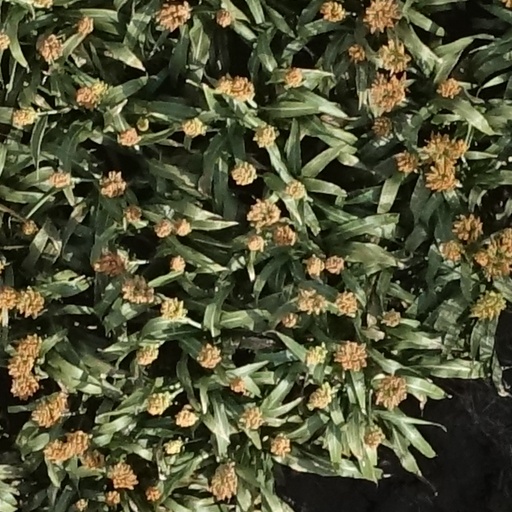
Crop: sorghum